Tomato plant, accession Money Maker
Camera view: bottom (45 deg); turntable rotation: 60 degrees
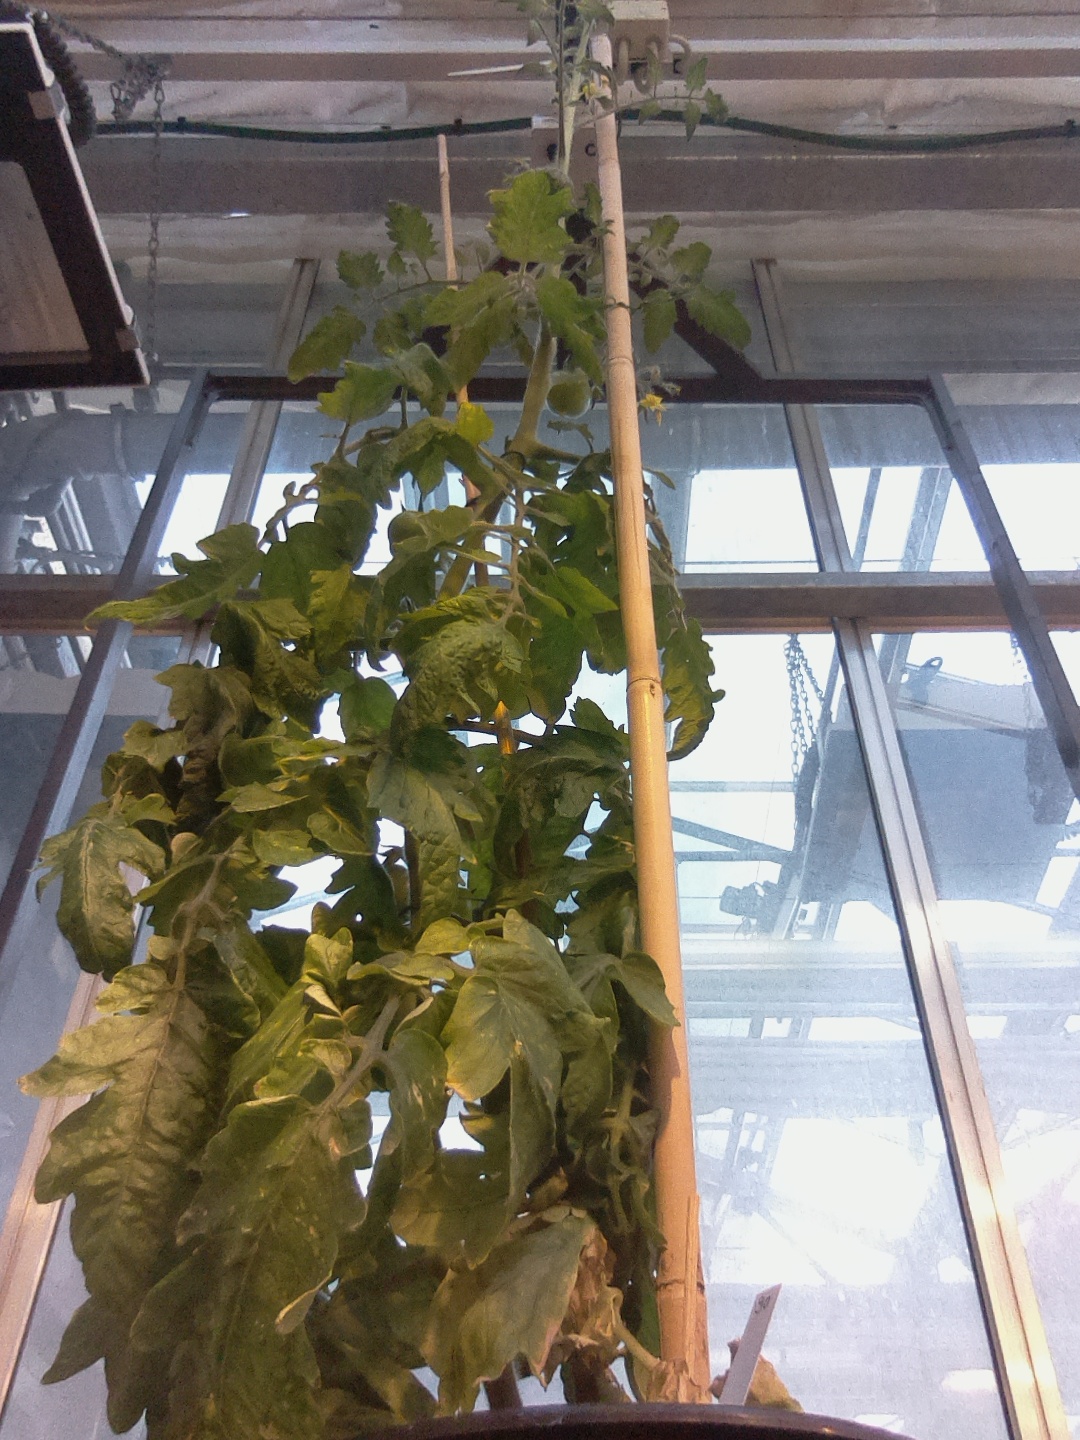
BBCH growth stage 73: 30%-40% of final fruit size